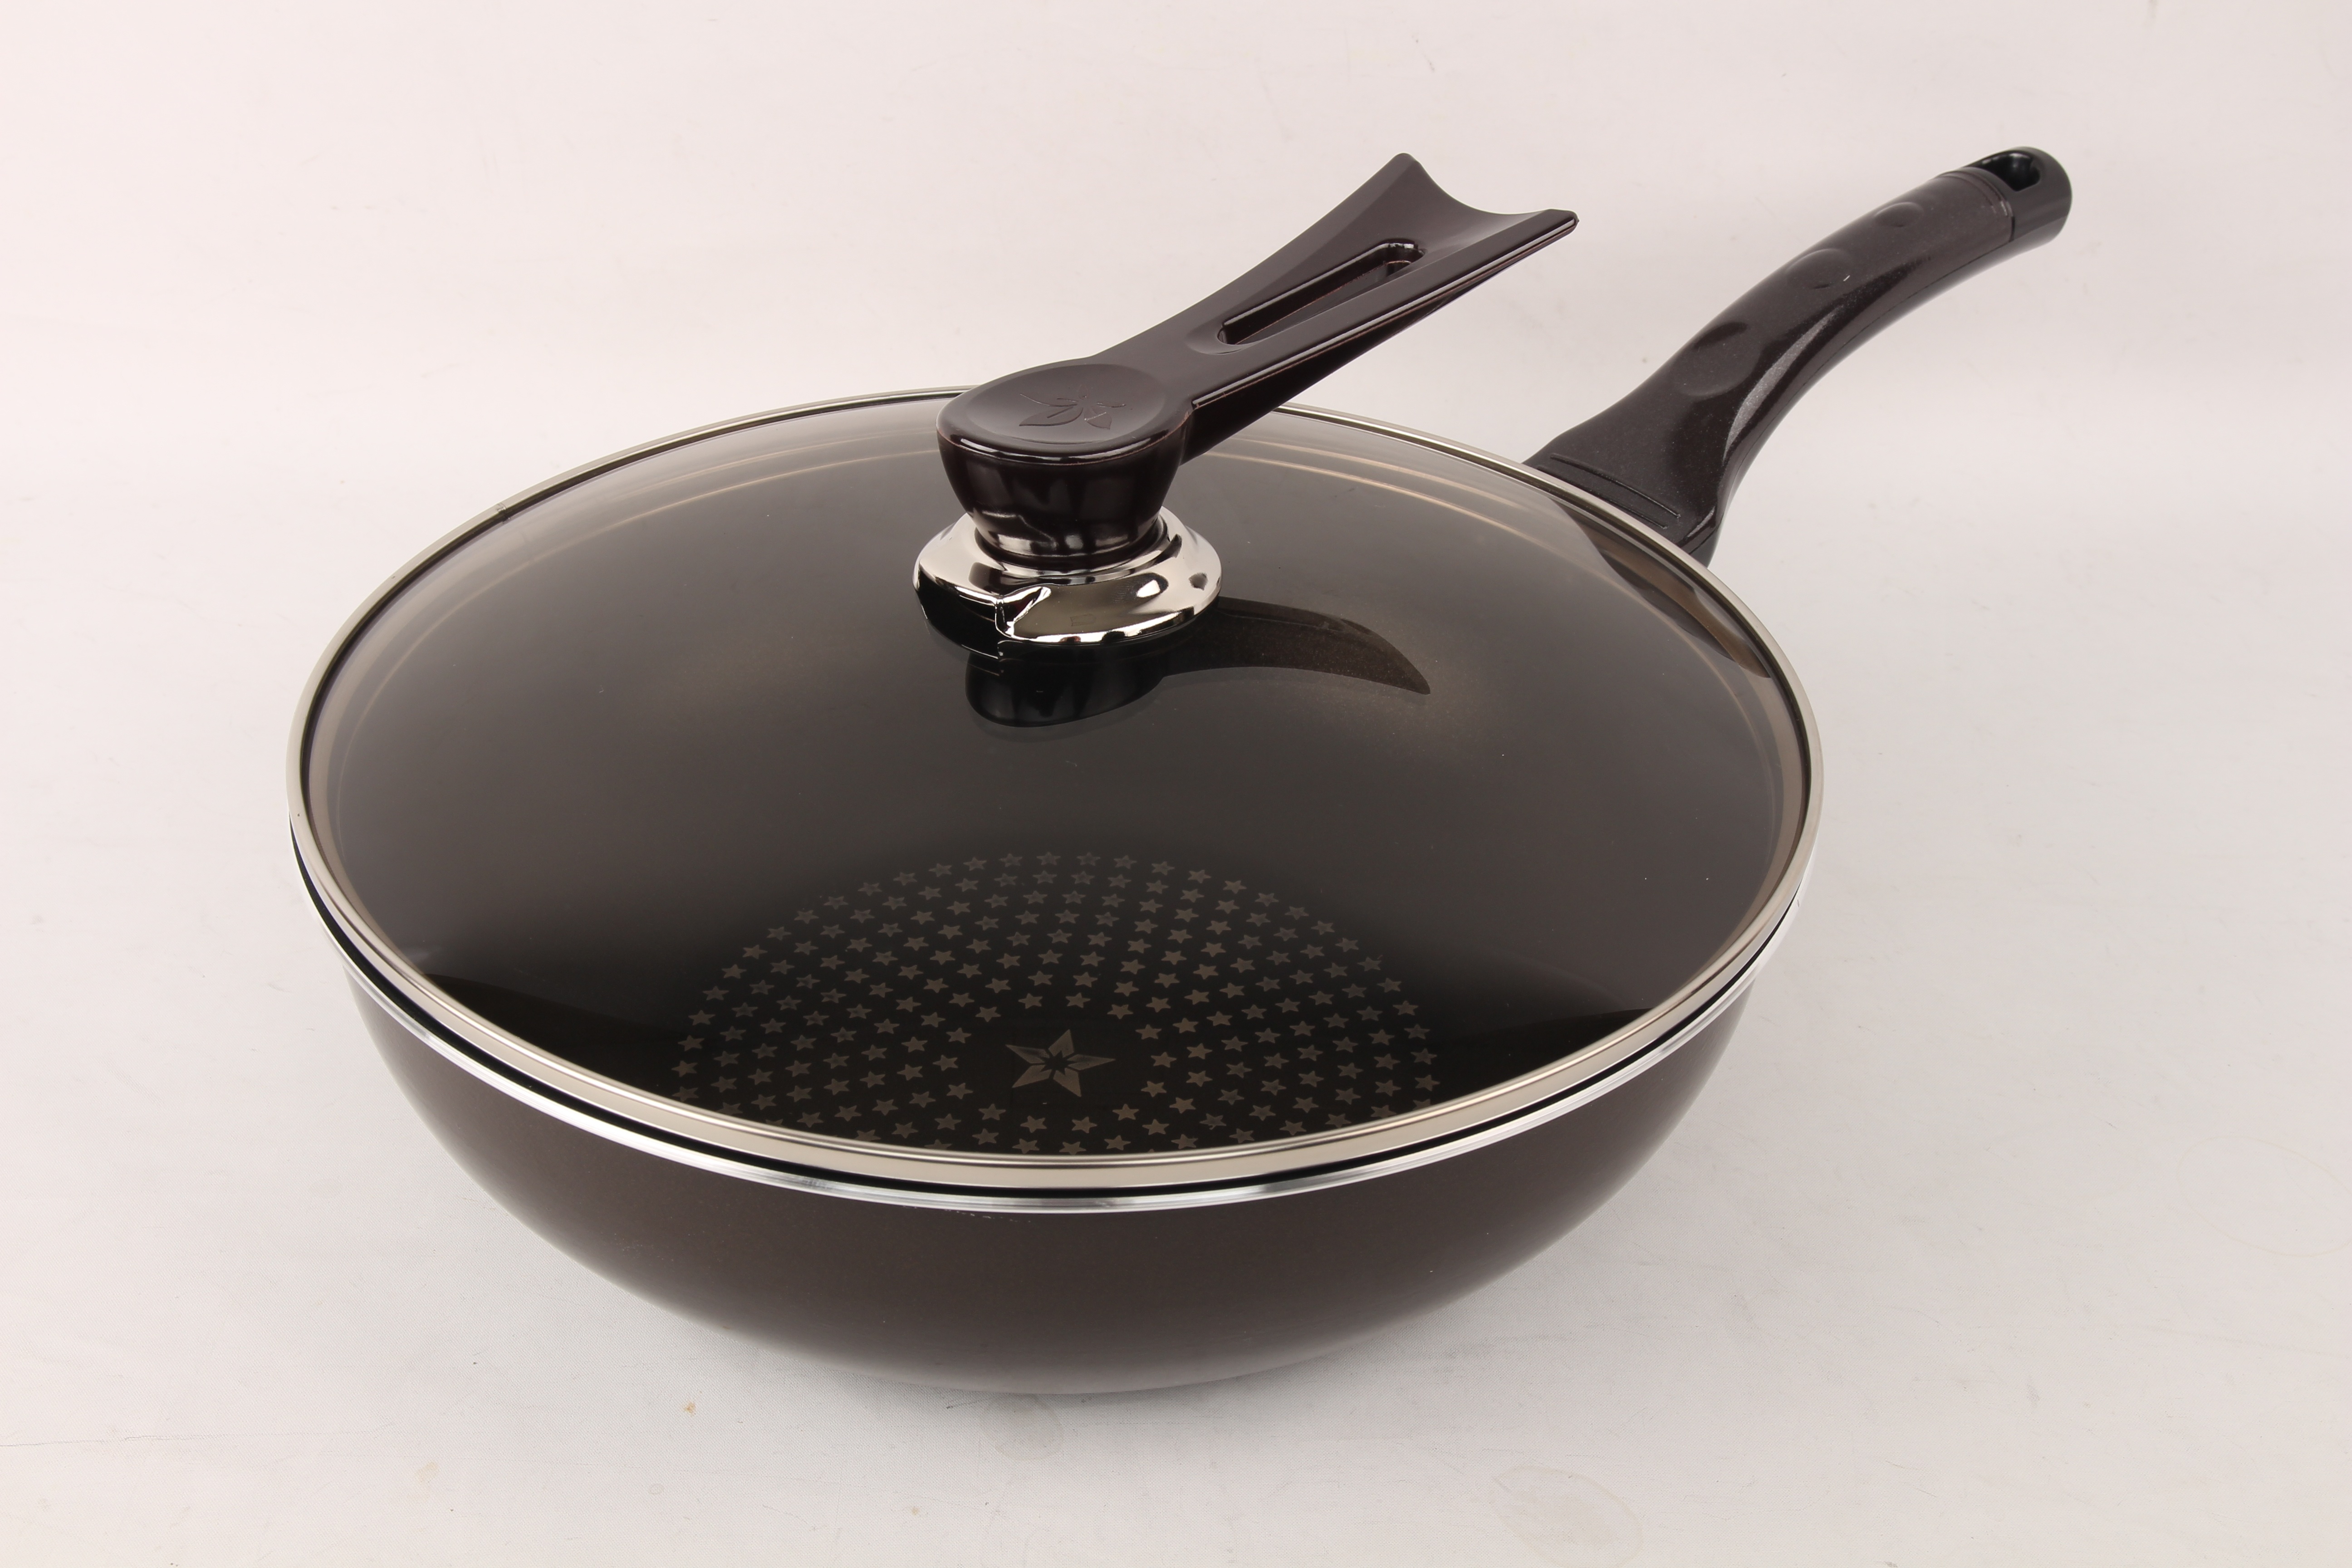
ceramic, material, frying pan, palace of the fans, royal court, the frying pan, cookware and bakeware